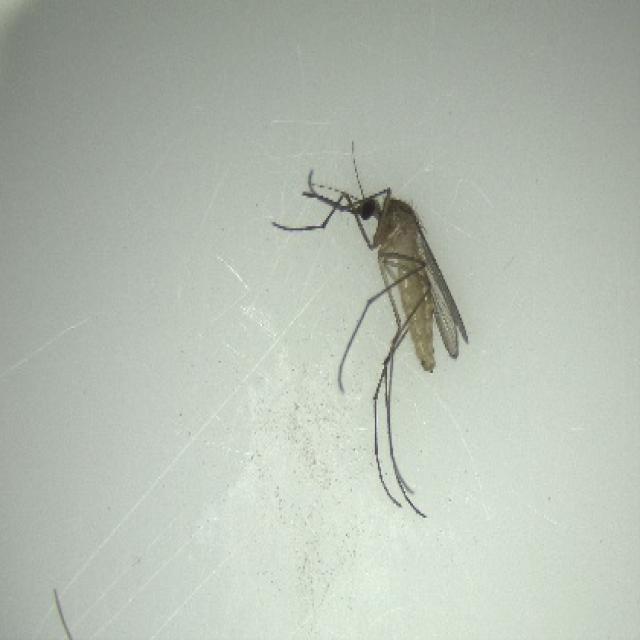
Species: culex_pipiens